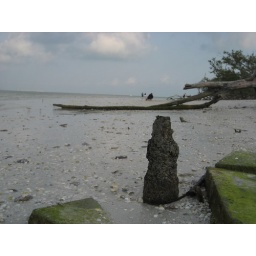
A felled tree stump on the beach near the slabs.